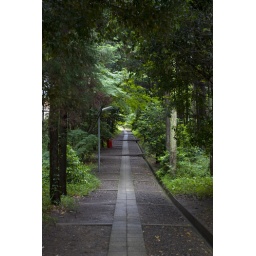
Across the street from my wife's house in Owariasahi.